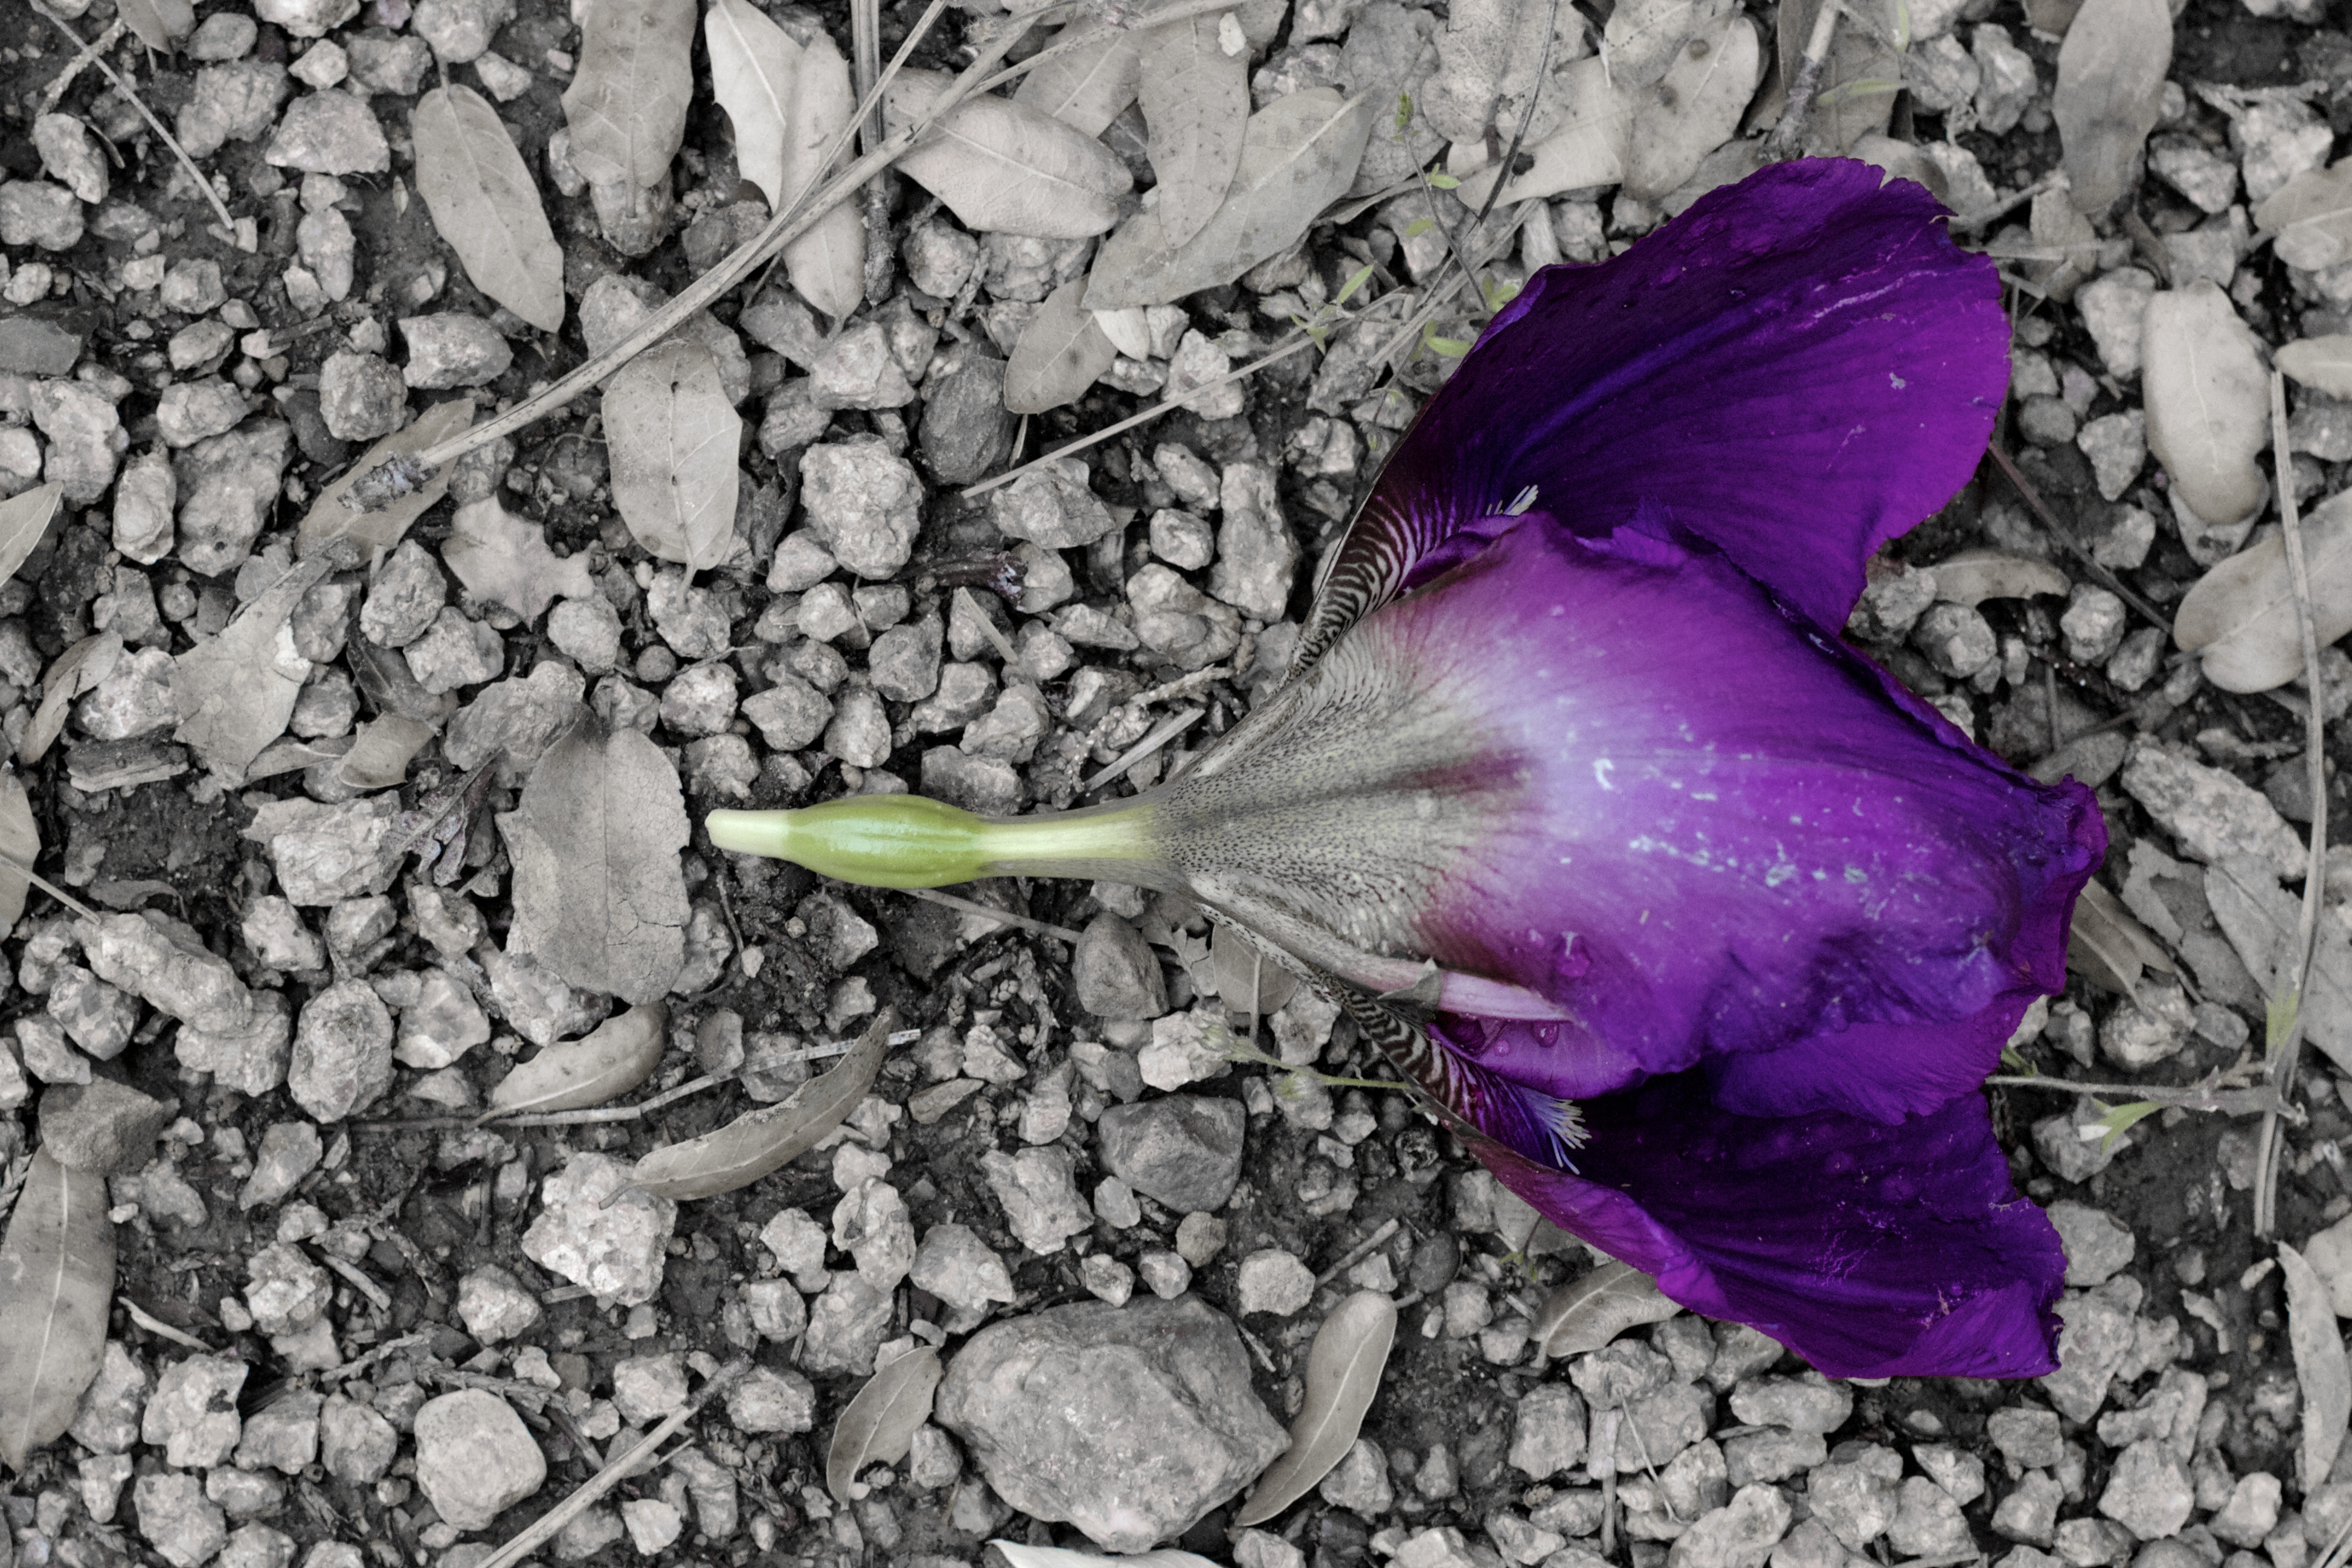
blossom, plant, leaf, flower, purple, petal, spring, flora, iris, 2015365, flowering plant, land plant